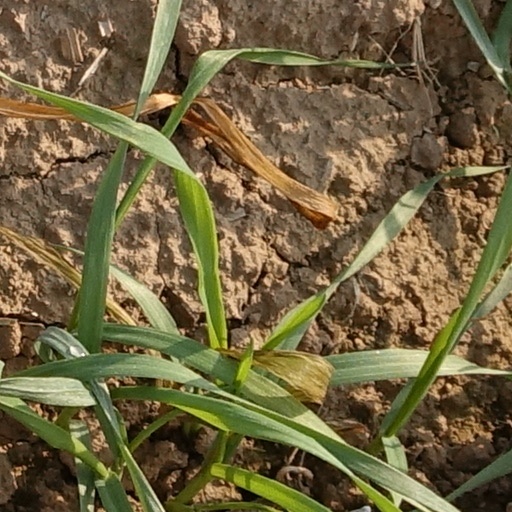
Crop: wheat